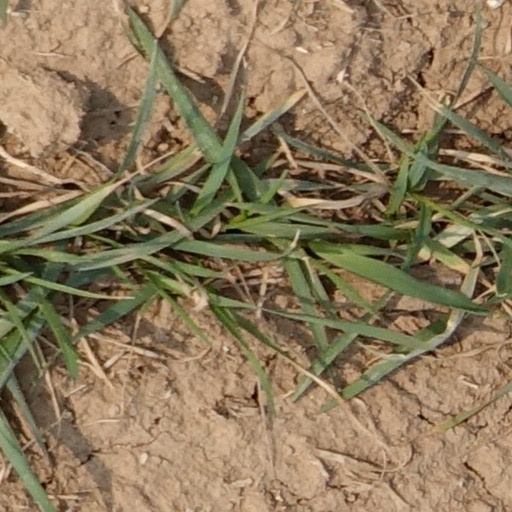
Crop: wheat